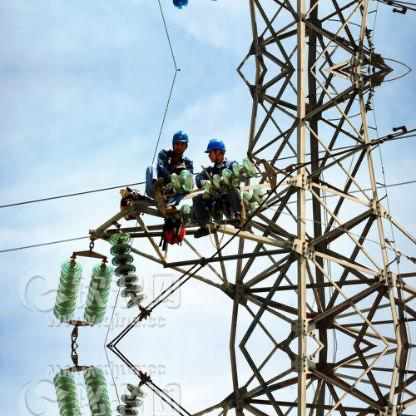
Objects in the image:
label: helmet
label: helmet
label: helmet